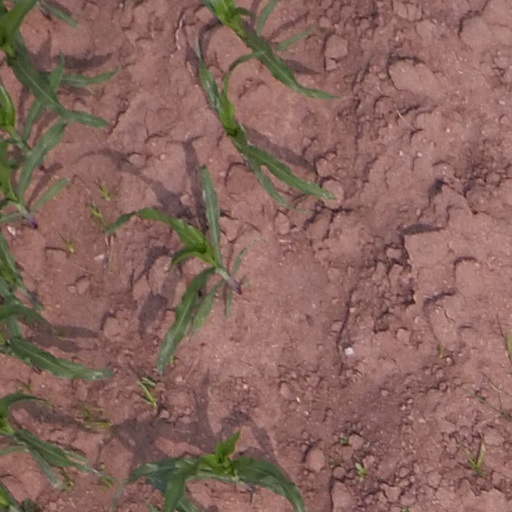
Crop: maize; corn